Answer in natural language. Considering the relative positions, where is HousePlant (highlighted by a blue box) with respect to framed landscape painting with airship (highlighted by a green box)? Choose between the following options: left or right
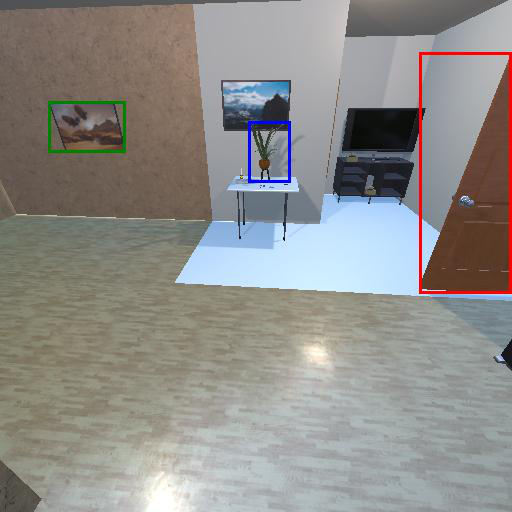
<answer>right</answer>